Dawn (Demirtaş book)

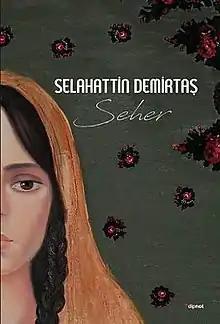
First edition (publ. Dipnot Yayınevi)

Dawn is a book authored by Selahattin Demirtaş, a Kurdish politician of the Peoples' Democratic Party (HDP) and written while he was in the F-Type prison in Edirne. The cover was designed by his sister Bahar Demirtaş and the book released in September 2017. The Turkish edition has reportedly sold more than 200,000 copies.